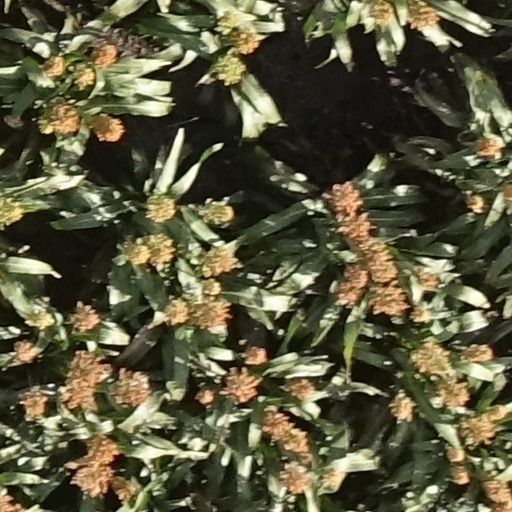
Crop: sorghum